Częstochowa

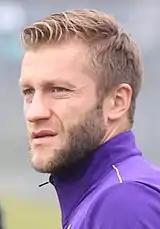
Jakub Błaszczykowski

Adam Mickiewicz Theatre is located on Kiliński Street in the city centre. The building was erected between 1928 and 1931. Between 1979 and 1984 it was refurbished. The theatre has three halls: Big, Small, Histrion and Marek Perepeczko Foyer. The Theatre organises "Festival of Important Plays - Through Touch", "Festival of High School Theatres" and "Children's Land of Sensitivity". It also takes part in annually organised "Night of Culture".